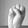
ASL letter: S